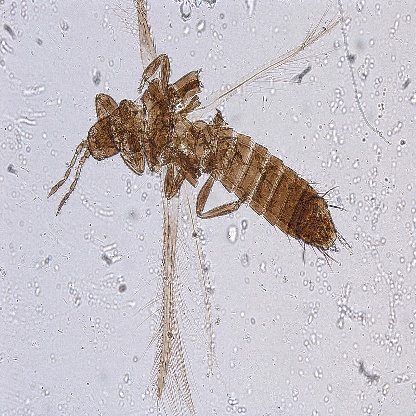
Nhãn: Bọ trĩ ( Thrips )